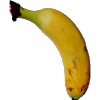
Label: Banana Lady Finger 1